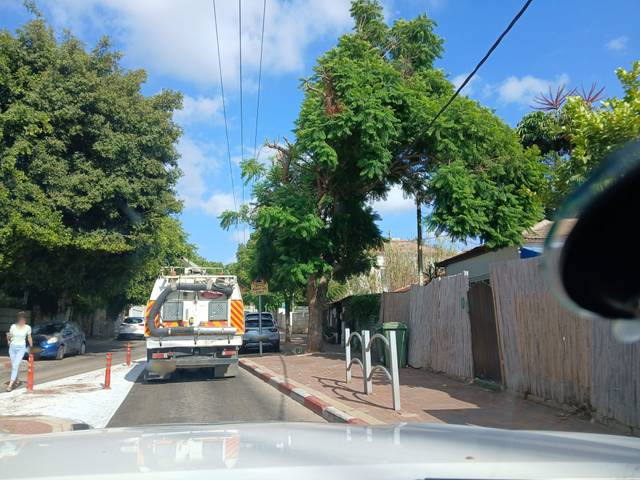
Region: Israel
Coordinates: 32.174, 34.872